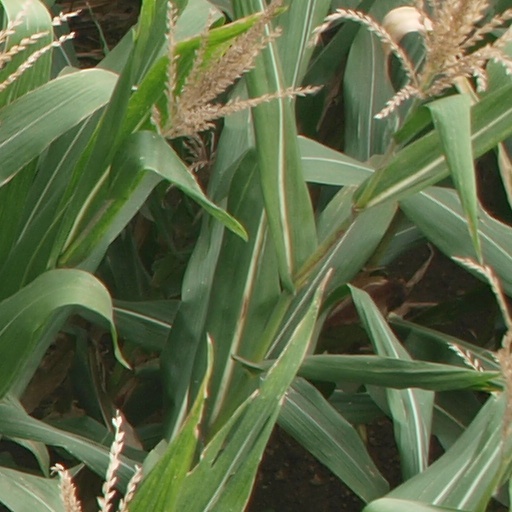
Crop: maize; corn